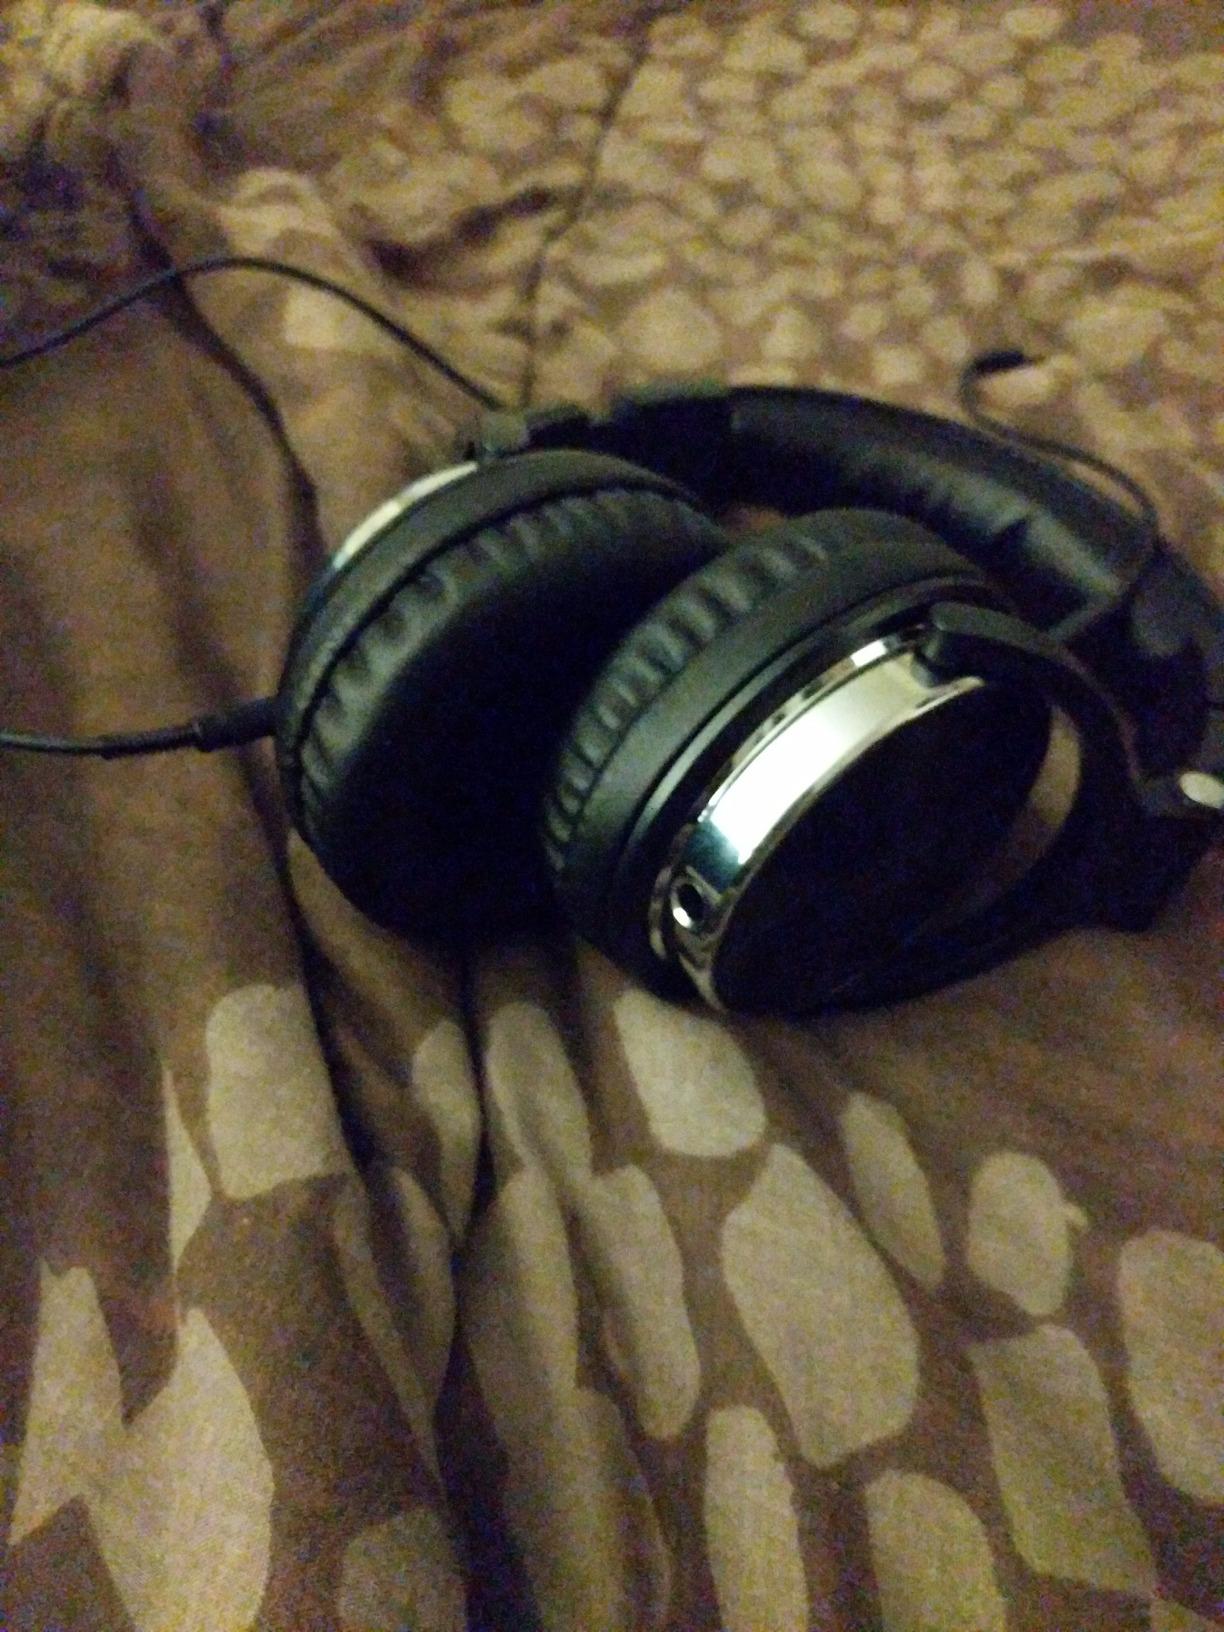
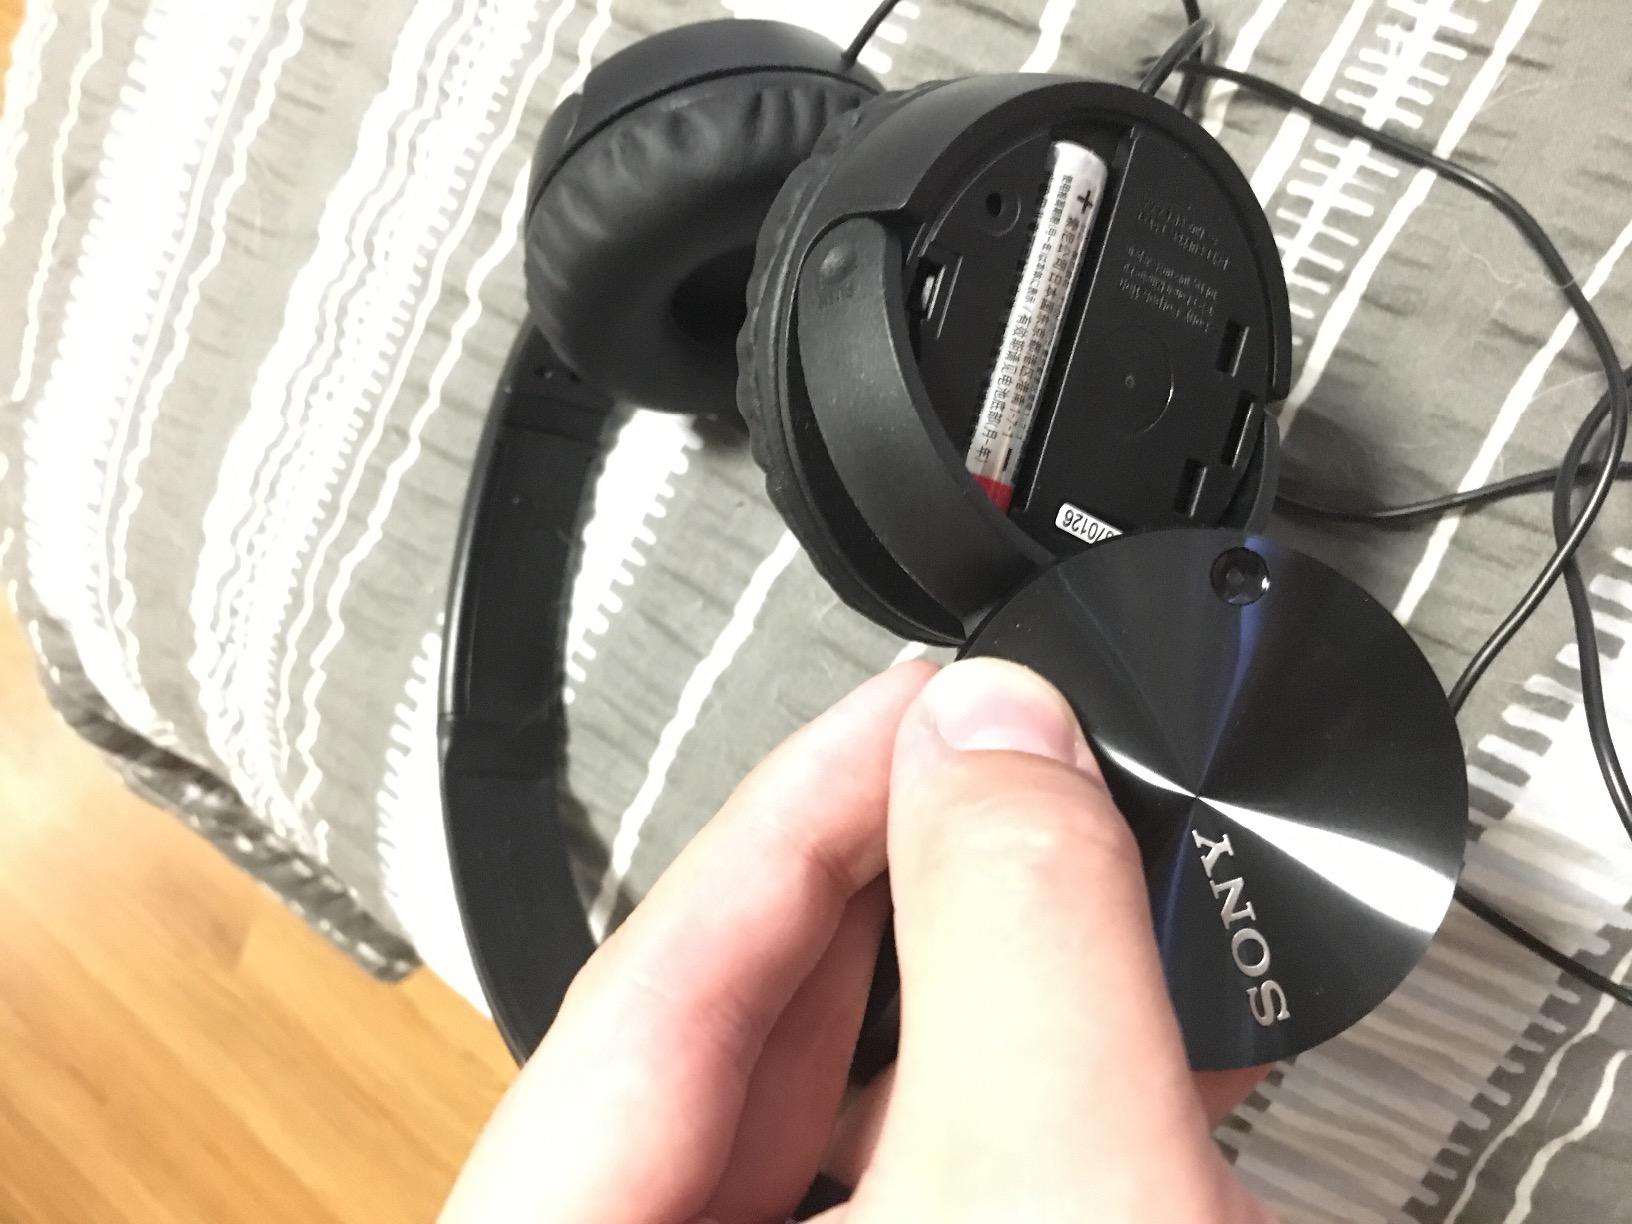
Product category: headphones
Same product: no